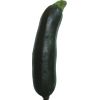
Label: dark_zucchini